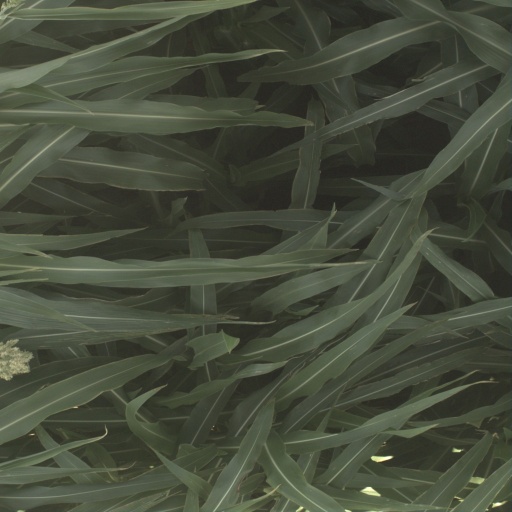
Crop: sorghum